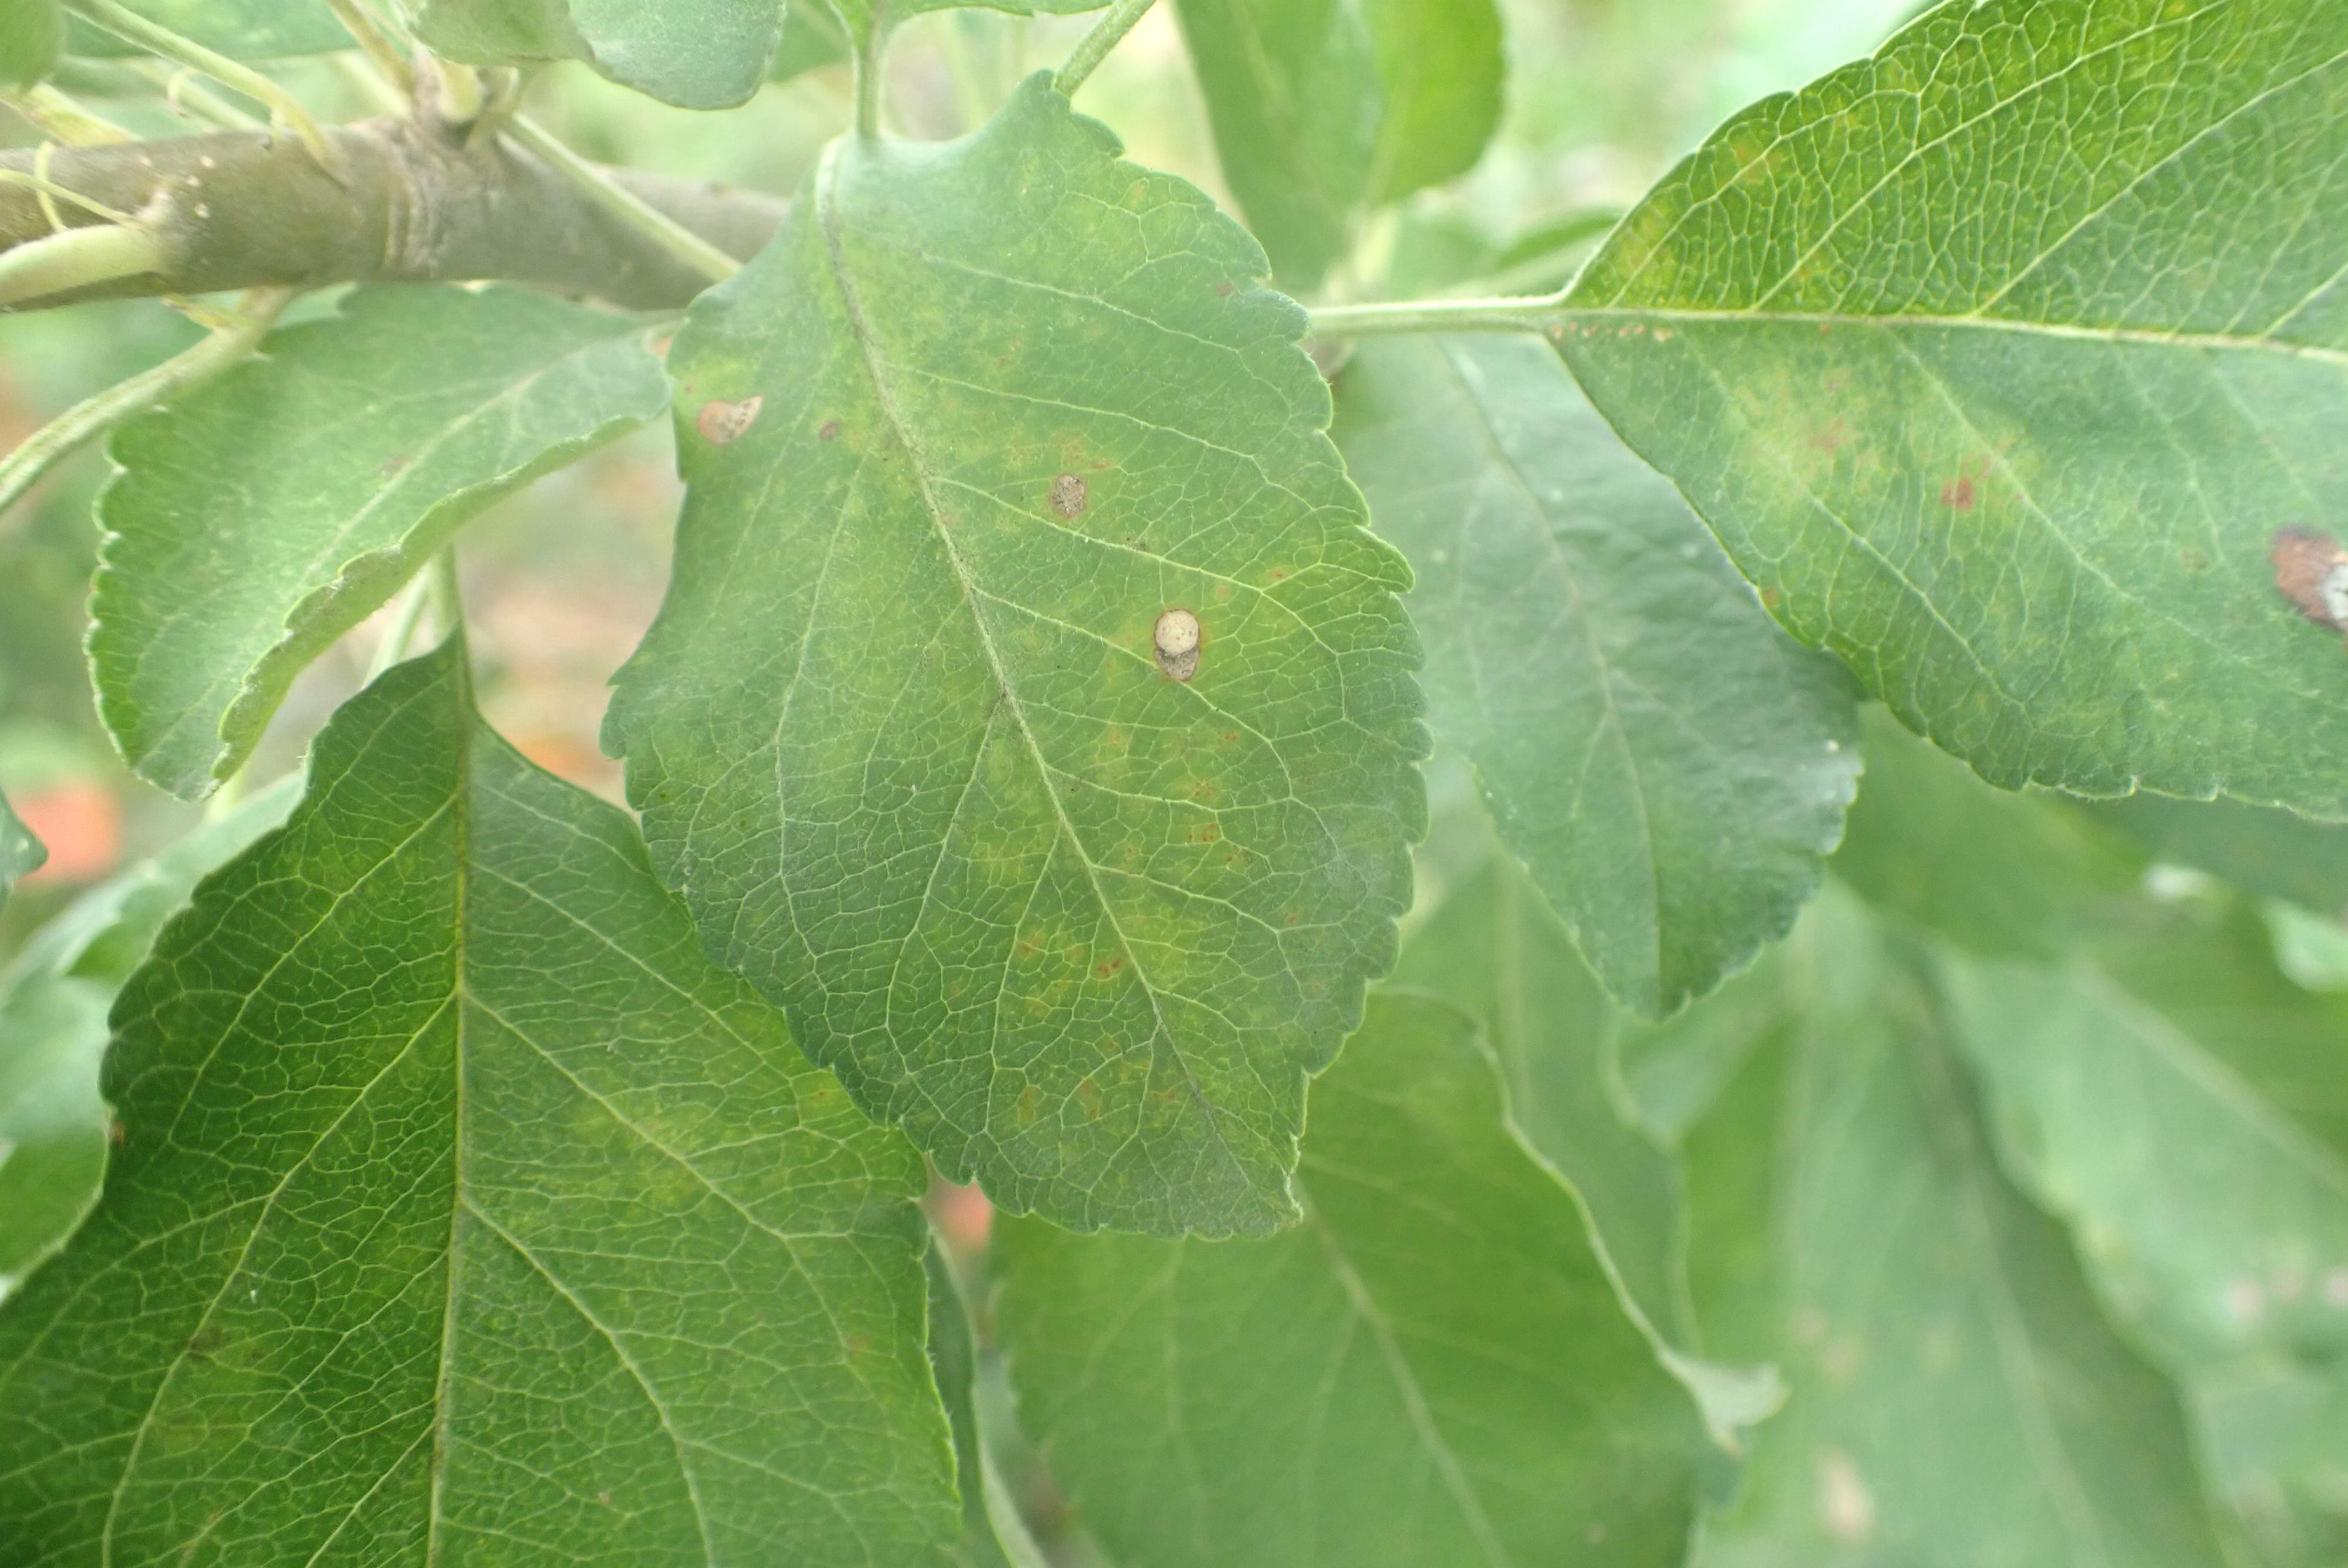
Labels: scab, frog_eye_leaf_spot